Raising Kane

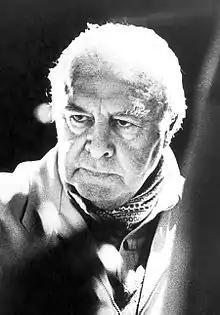
John Houseman

Kael's unacknowledged primary source was Houseman, with whom she began meeting in May 1969. Houseman had helped Mankiewicz write drafts of the script and later went so far as to say that Welles "never wrote a word". Kael did considerable research on related topics in film history. "Unfortunately," wrote Brian Kellow in his 2011 biography of Kael, "she didn't do a great deal of research on the movie itself—partly because she learned that it had already been done."